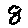
Label: 8